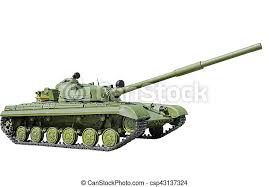
Label: T-64